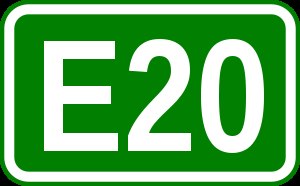
Europavejsrute
Europaruteskilt
En europavejsrute eller europarute er en hovedfærdselsåre i henhold til europæisk overenskomst under FNs økonomiske kommission for Europa.